Plateosaurus

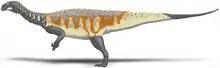
Restoration of "P. trossingensis"

"Plateosaurus" had the typical body shape of a herbivorous bipedal dinosaur: a small skull, a long and flexible neck composed of 10 cervical vertebrae, a stocky body, and a long, mobile tail composed of at least 40 caudal vertebrae. The arms of "Plateosaurus" were very short, even compared to most other "prosauropods". However, they were strongly built, with hands adapted for powerful grasping. The shoulder girdle was narrow (often misaligned in skeletal mounts and drawings), with the clavicles (collar bones) touching at the body's midline, as in other basal sauropodomorphs. The hind limbs were held under the body, with slightly flexed knees and ankles, and the foot was digitigrade, meaning the animal walked on its toes. The proportionally long lower leg and metatarsus show that "Plateosaurus" could run quickly on its hind limbs. The tail of "Plateosaurus" was typically dinosaurian, muscular and with high mobility.